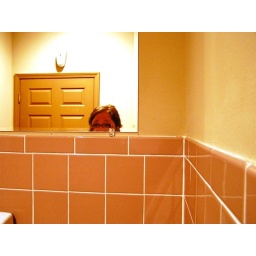
the mirror in the bathroom @ the Indian restaurant was so high I had to go get my camera